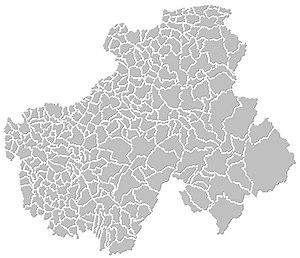
Carte du département de la Haute-Savoie, en France, représentant le découpage territorial des différentes communes qui la compose.
La Haute-Savoie est un département français faisant partie de la région Auvergne-Rhône-Alpes. L'Insee et la Poste lui attribuent le code 74. Les habitants de la Haute-Savoie sont les Haut-Savoyards.